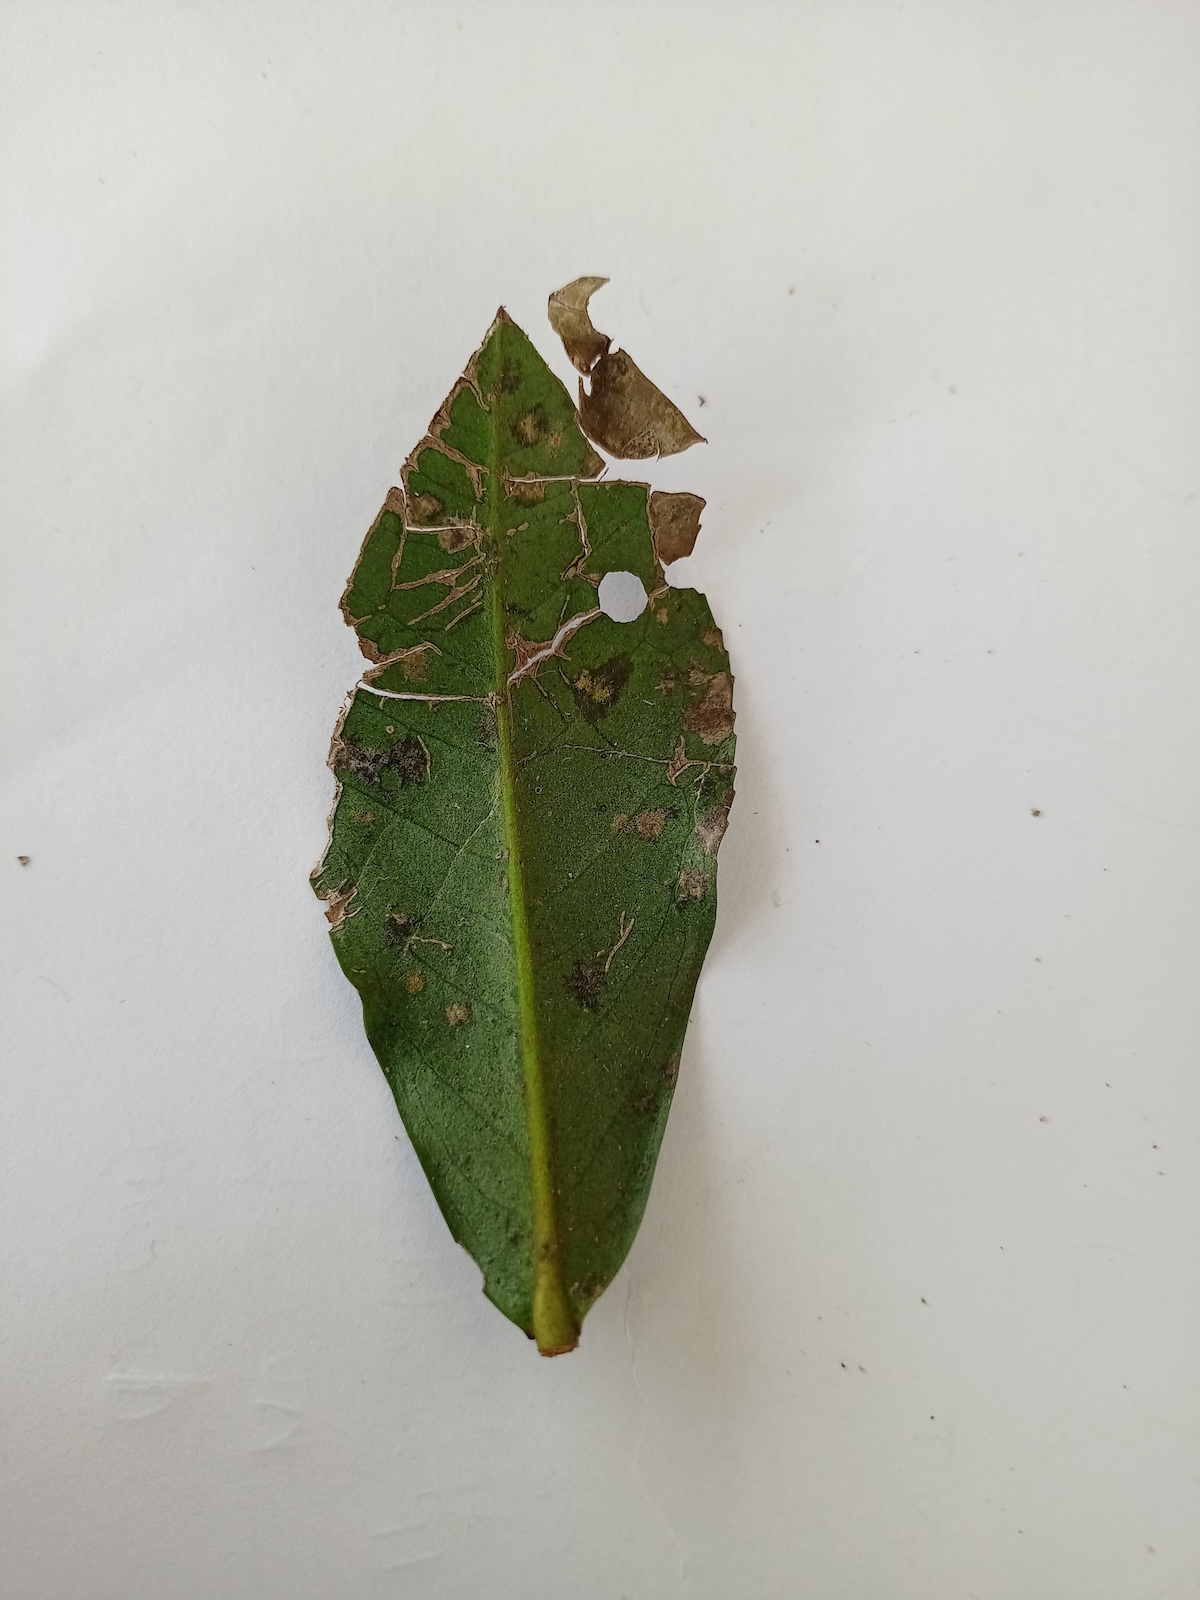
Label: Brown Blight